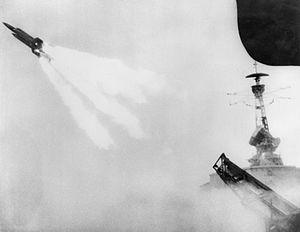
Le Sea Slug était un missile surface-air britannique de première génération, conçu par Armstrong Whitworth, pour être utilisé par la Royal Navy. Il entra en service opérationnel dans les années 1960 et était toujours en activité lors de la guerre des Malouines.